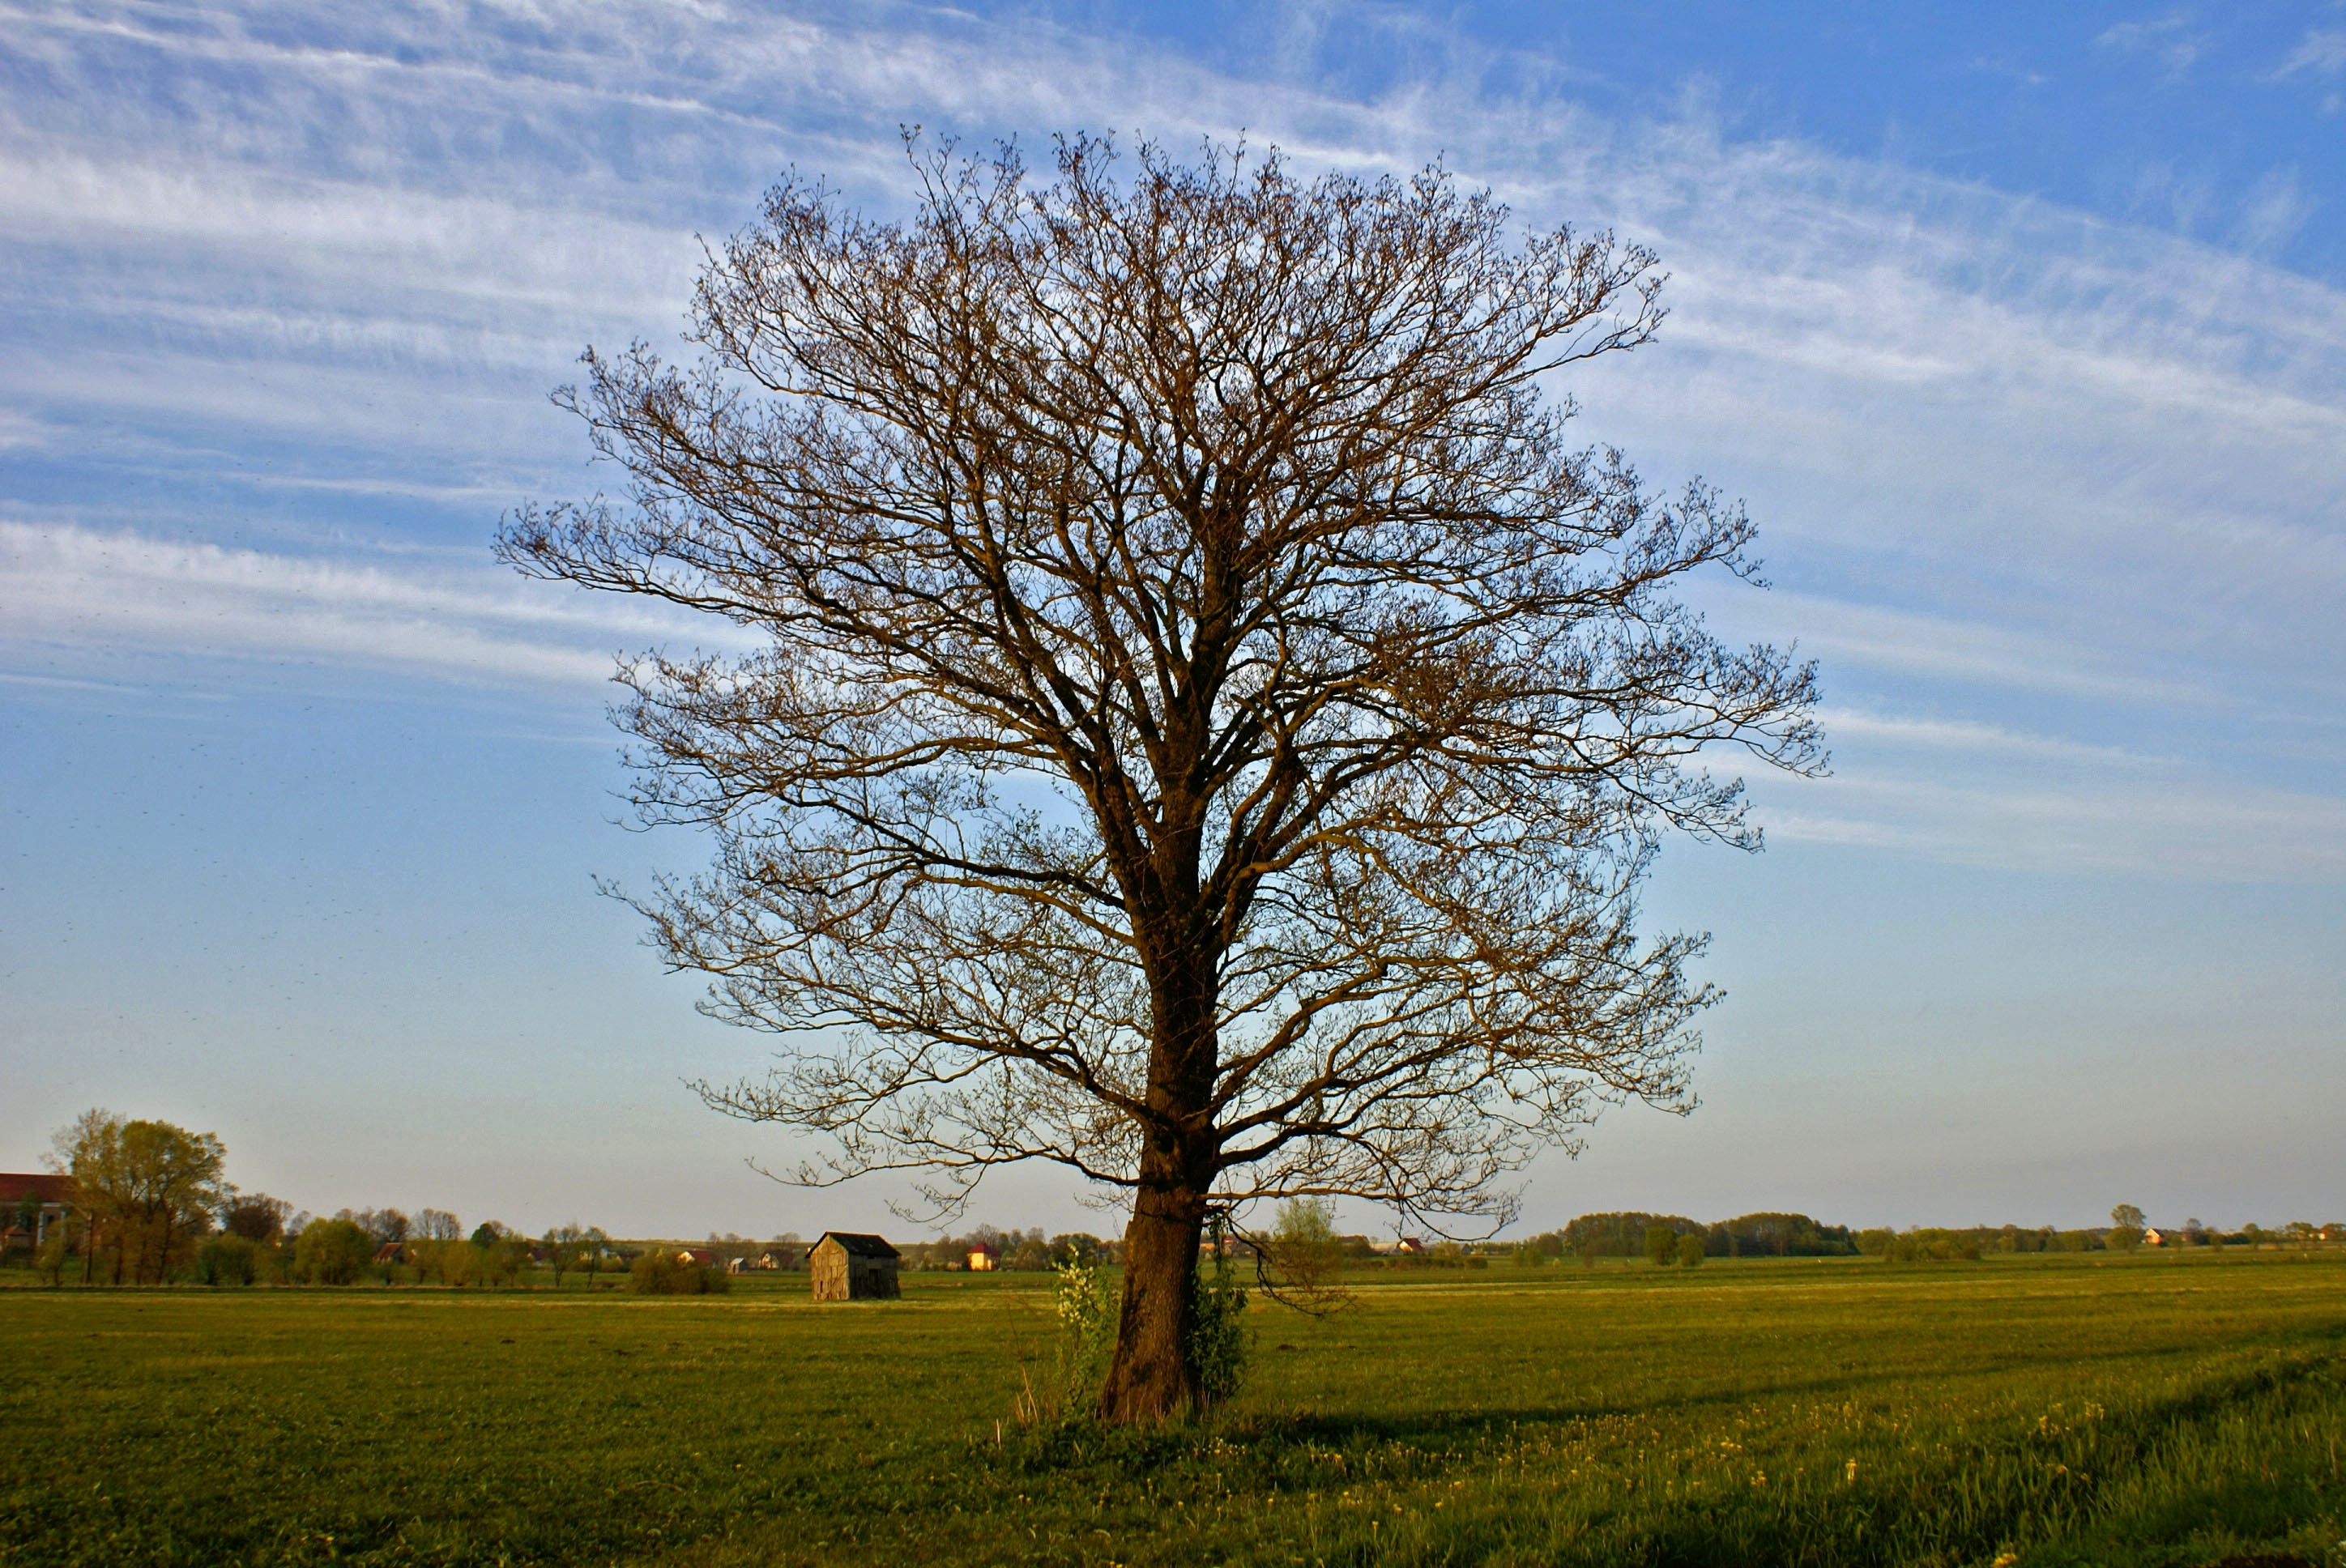
landscape, tree, nature, grass, horizon, branch, cloud, plant, sky, field, meadow, prairie, sunlight, morning, hill, view, village, spring, green, pasture, autumn, savanna, plain, clouds, grassland, loneliness, ecosystem, rural area, flowering plant, the independence of the, natural environment, atmospheric phenomenon, grass family, woody plant, land plant